Purno Doirgho Prem Kahini

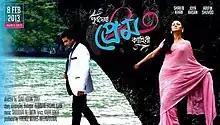
Theatrical Release Poster

Purno Doirgho Prem Kahini also known by initialism as PDPK, is a 2013 Bangladeshi romance film written by Rumman Rashid Khan and directed by Shafi Uddin Shafi. The film stars Shakib Khan, Joya Ahsan, and Arifin Shuvoo with Razzak, Anwara, Diti, Subrata, Lamia Mimo and Saju Khadem in supporting roles.